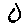
Label: 0